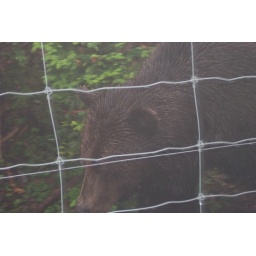
We climbed a mountain in Vancouver. Caged bear along with &amp;quot;Great Outdoor Games&amp;quot; events